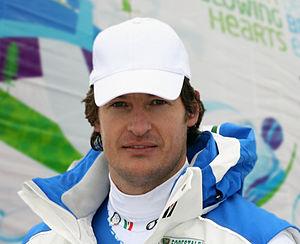
Gerhard Plankensteiner, né le 8 avril 1971 à Vipiteno, est un lugeur italien. D'abord lugeur individuel, il se spécialise en luge biplace en faisant équipe avec Oswald Haselrieder.